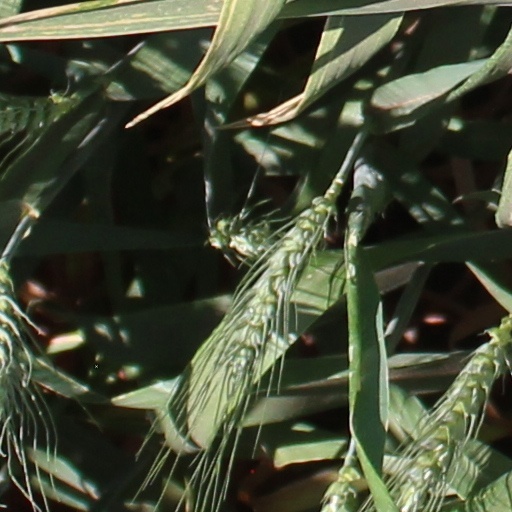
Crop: wheat